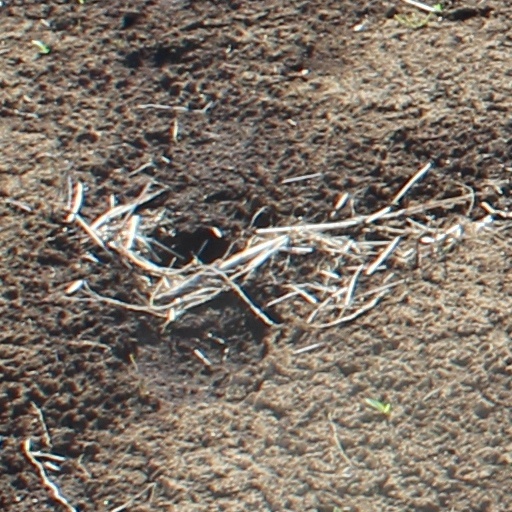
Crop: wheat